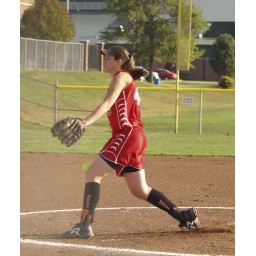
Anne-Marie only allowed two runs to cross the plate from the mound against Warrenton on Thursday. -EAGLE 102 Sports